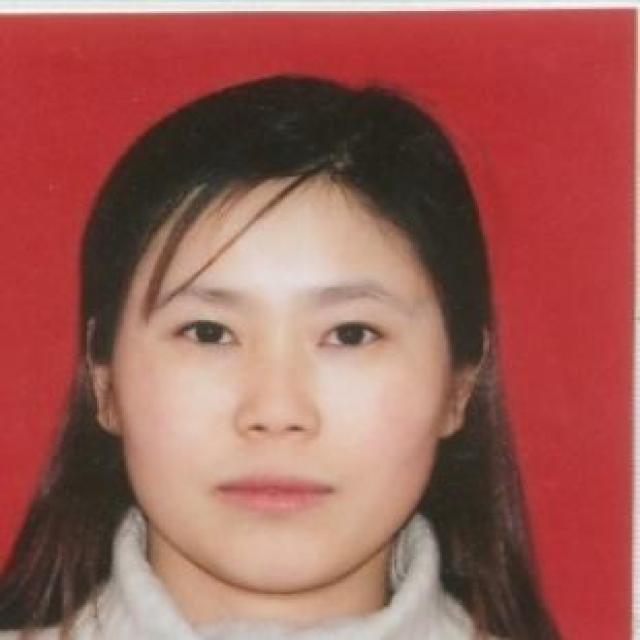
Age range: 21-44